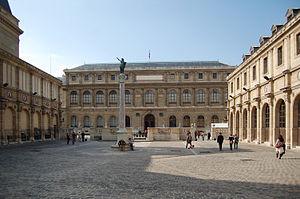
La cour d'honneur de l'École Nationale Supérieure des Beaux-Arts, au fond
Henri Albert Lagriffoul est un sculpteur et médailleur français, né à Paris le 9 mai 1907 et mort dans cette même ville le 22 août 1981.